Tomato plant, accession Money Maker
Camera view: bottom (45 deg); turntable rotation: 0 degrees
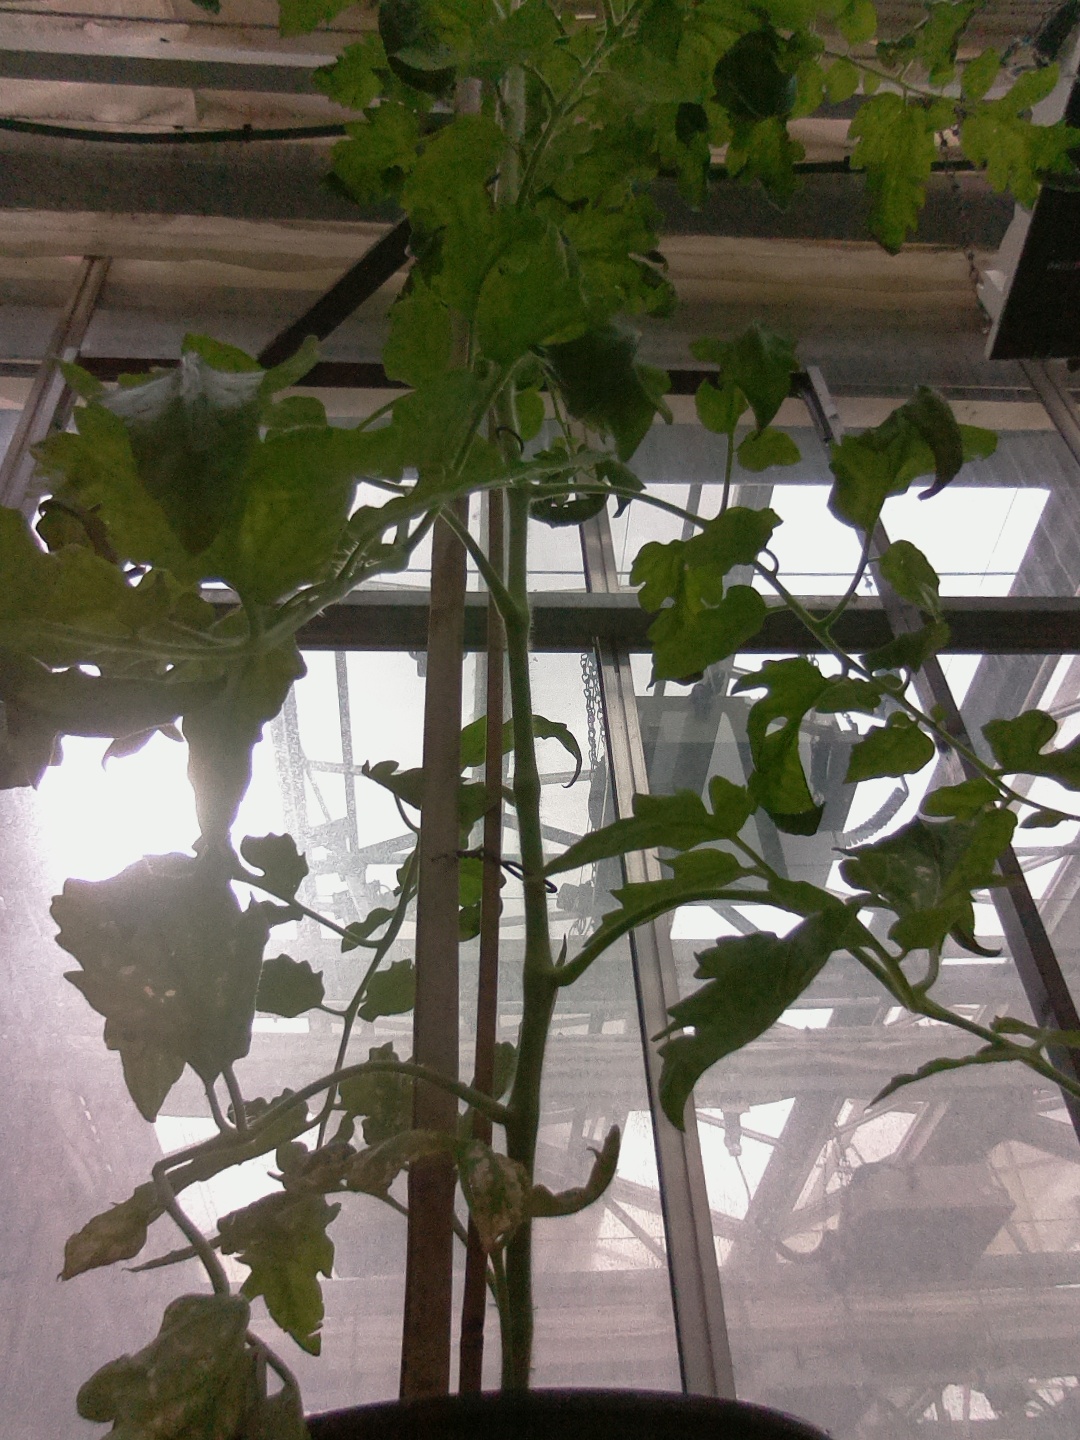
BBCH growth stage 72: 20%-30% of final fruit size